Western Xia coinage

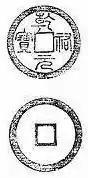
A rubbing of the unique Qianyou Yuanbao (乾佑元寶) with a seal script inscription.

For a long it was believed that the Guangding Yuanbao cash coins produced towards the very end of the Western Xia period were the only cash coins with seal script inscriptions produced by the empire. However, in the 2012, a Chinese farmer had uncovered a cache of Western Xia era cash coins in Tongxin County, Ningxia Hui Autonomous Region and among these cash coins was a unique Qianyou Yuanbao (乾佑元寶) with a seal script inscription. This cash coin has a diameter of 25.4 millimeters, a thickness of 1.5 millimeters and has a weight of 3.3 grams, its inscription is read clockwise.